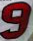
Number: 9